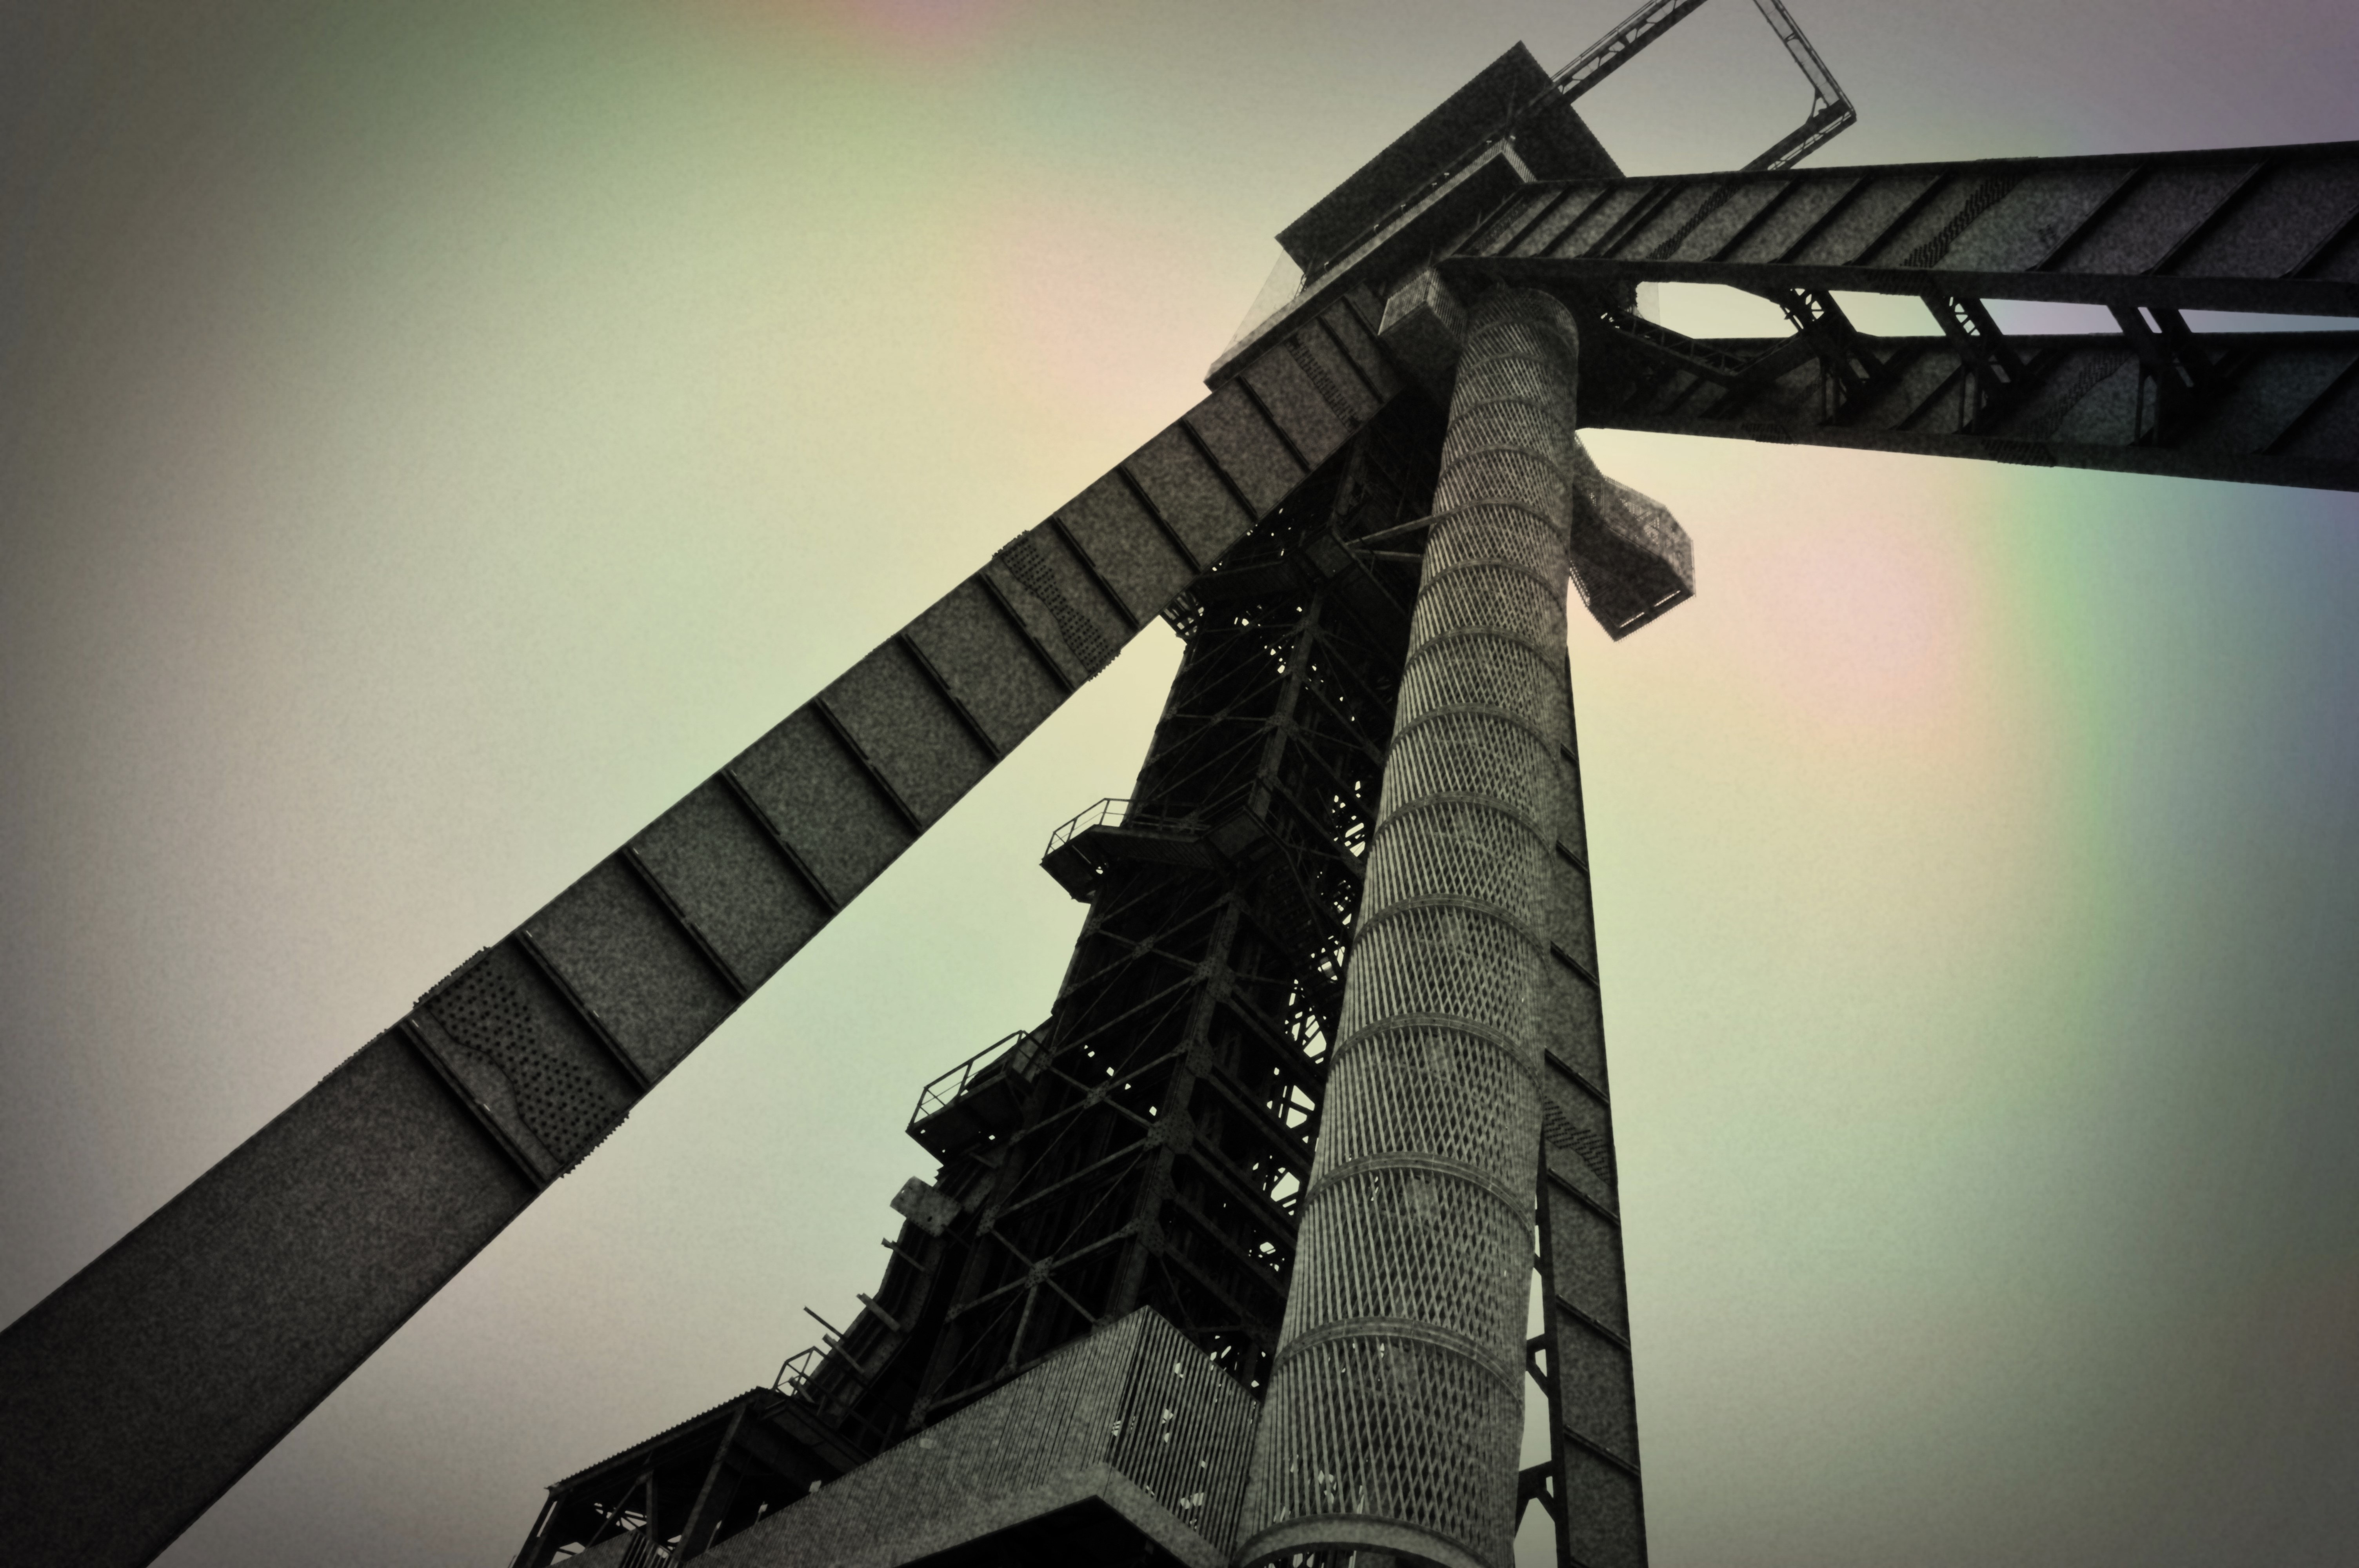
wing, light, architecture, structure, steel, line, heaven, black, coal mine